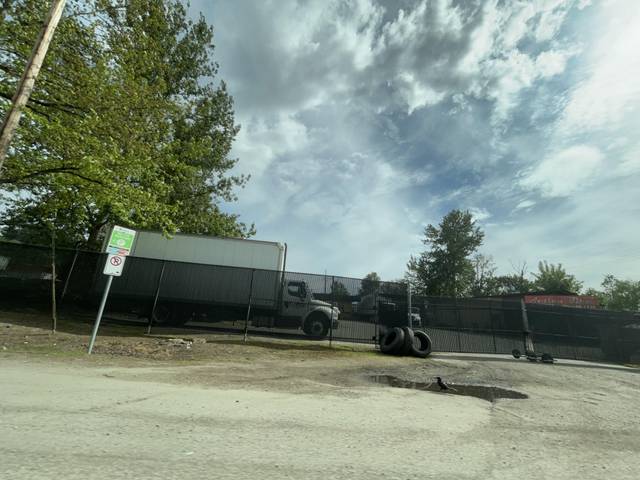
Region: Canada
Coordinates: 49.203, -122.875